List of birds of Thailand

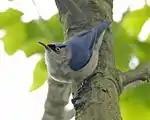
Nuthatches, such as the velvet-fronted nuthatch, have the unusual ability to climb down trees head first.

Bulbuls are medium-sized songbirds. Some are colourful with yellow, red, or orange vents, cheeks, throats, or supercilia, but most are drab, with uniform olive-brown to black plumage. Some species have distinct crests.